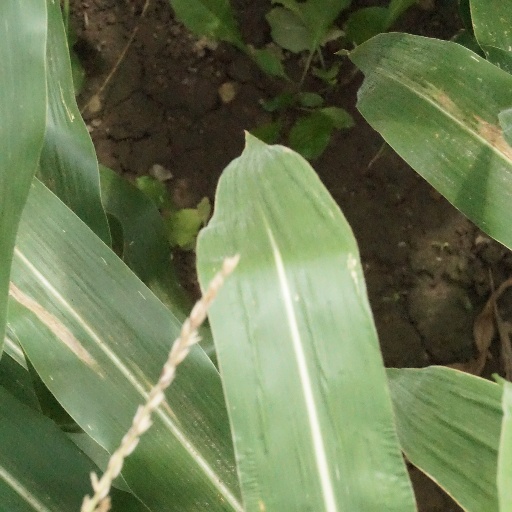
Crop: maize; corn